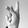
ASL letter: K